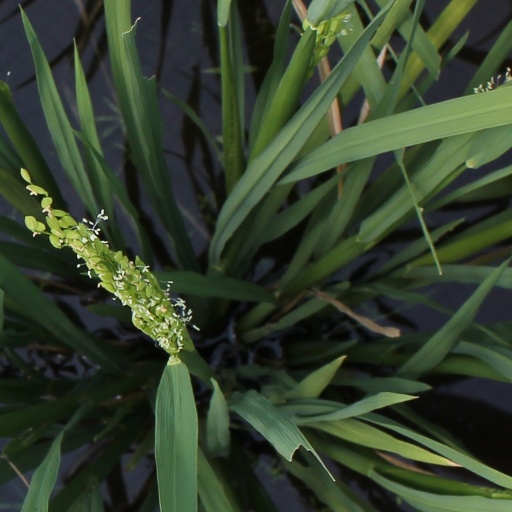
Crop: rice